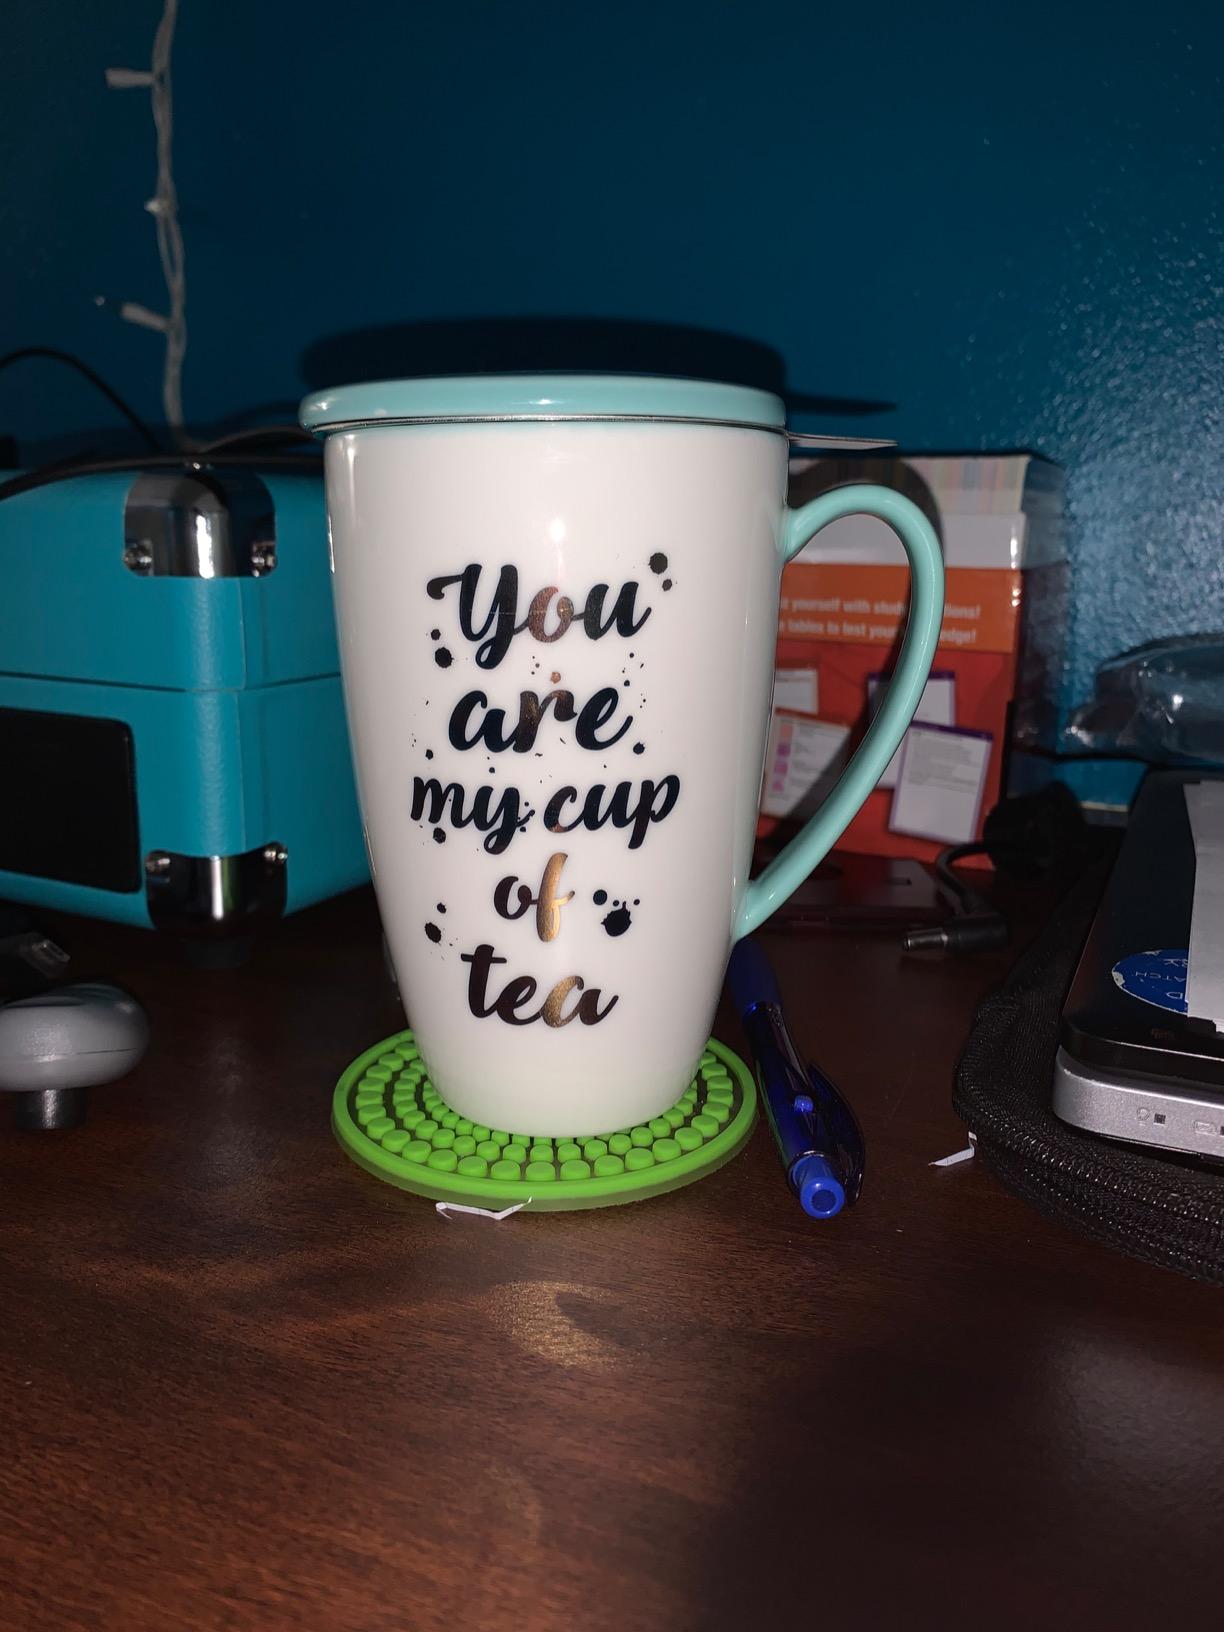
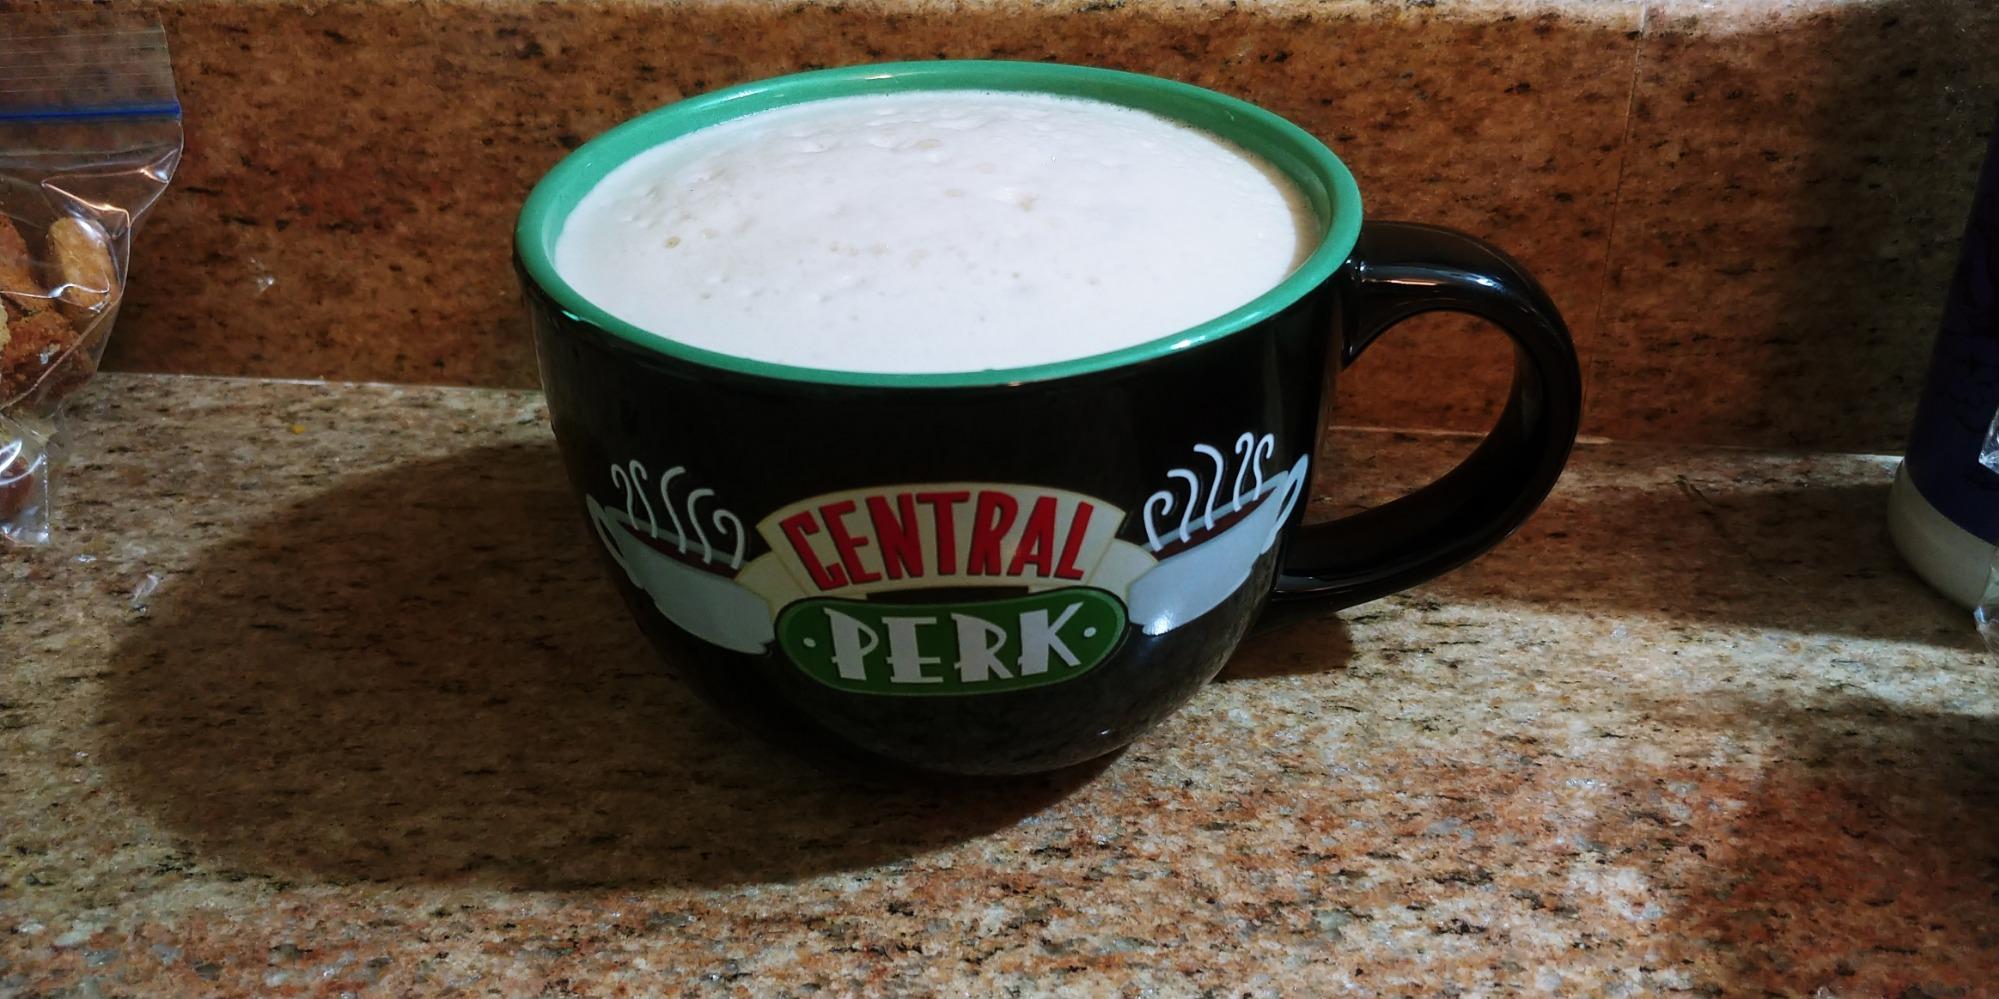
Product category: items_mug
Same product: no